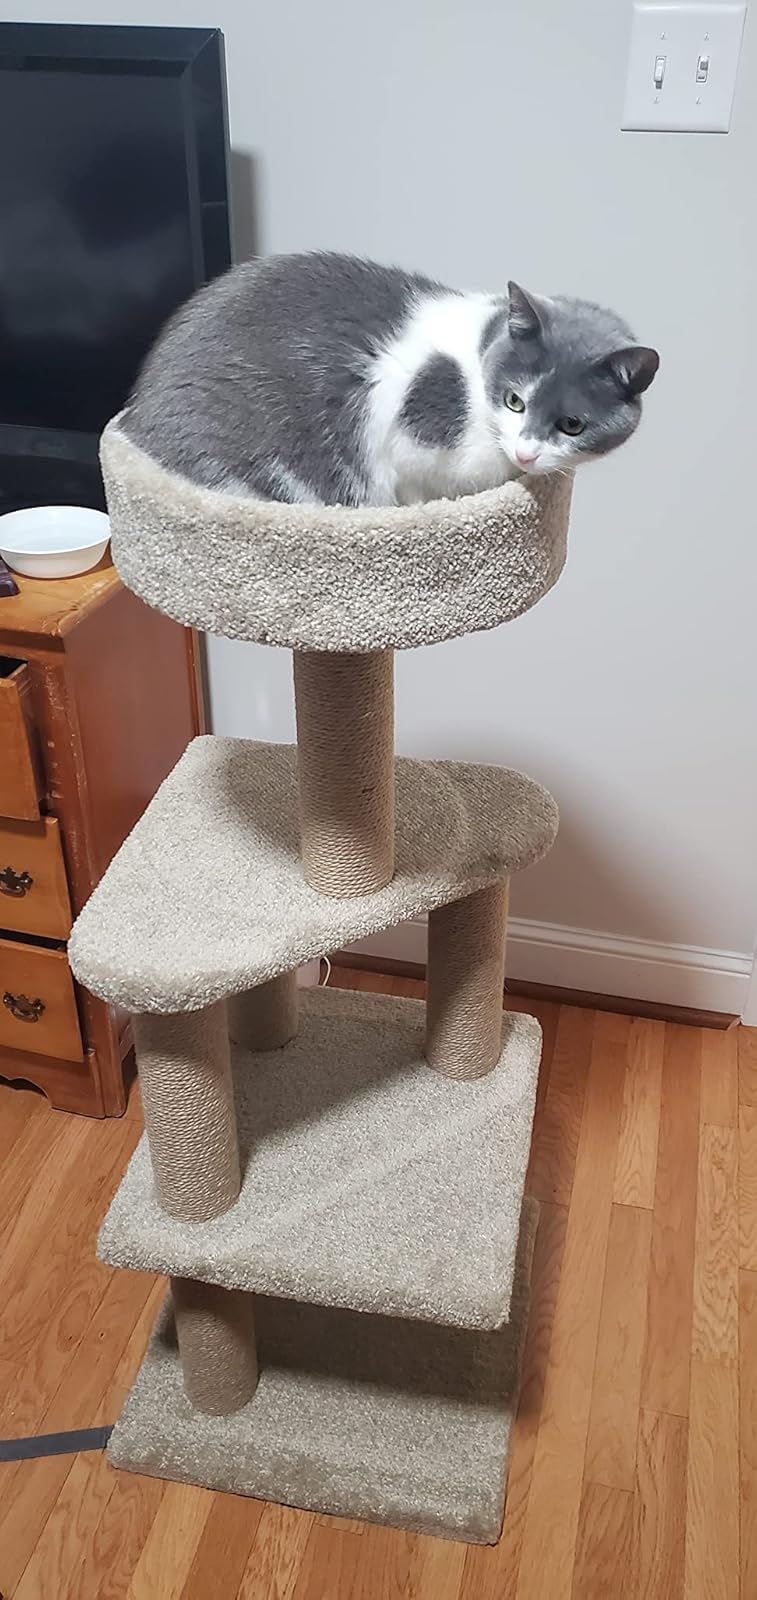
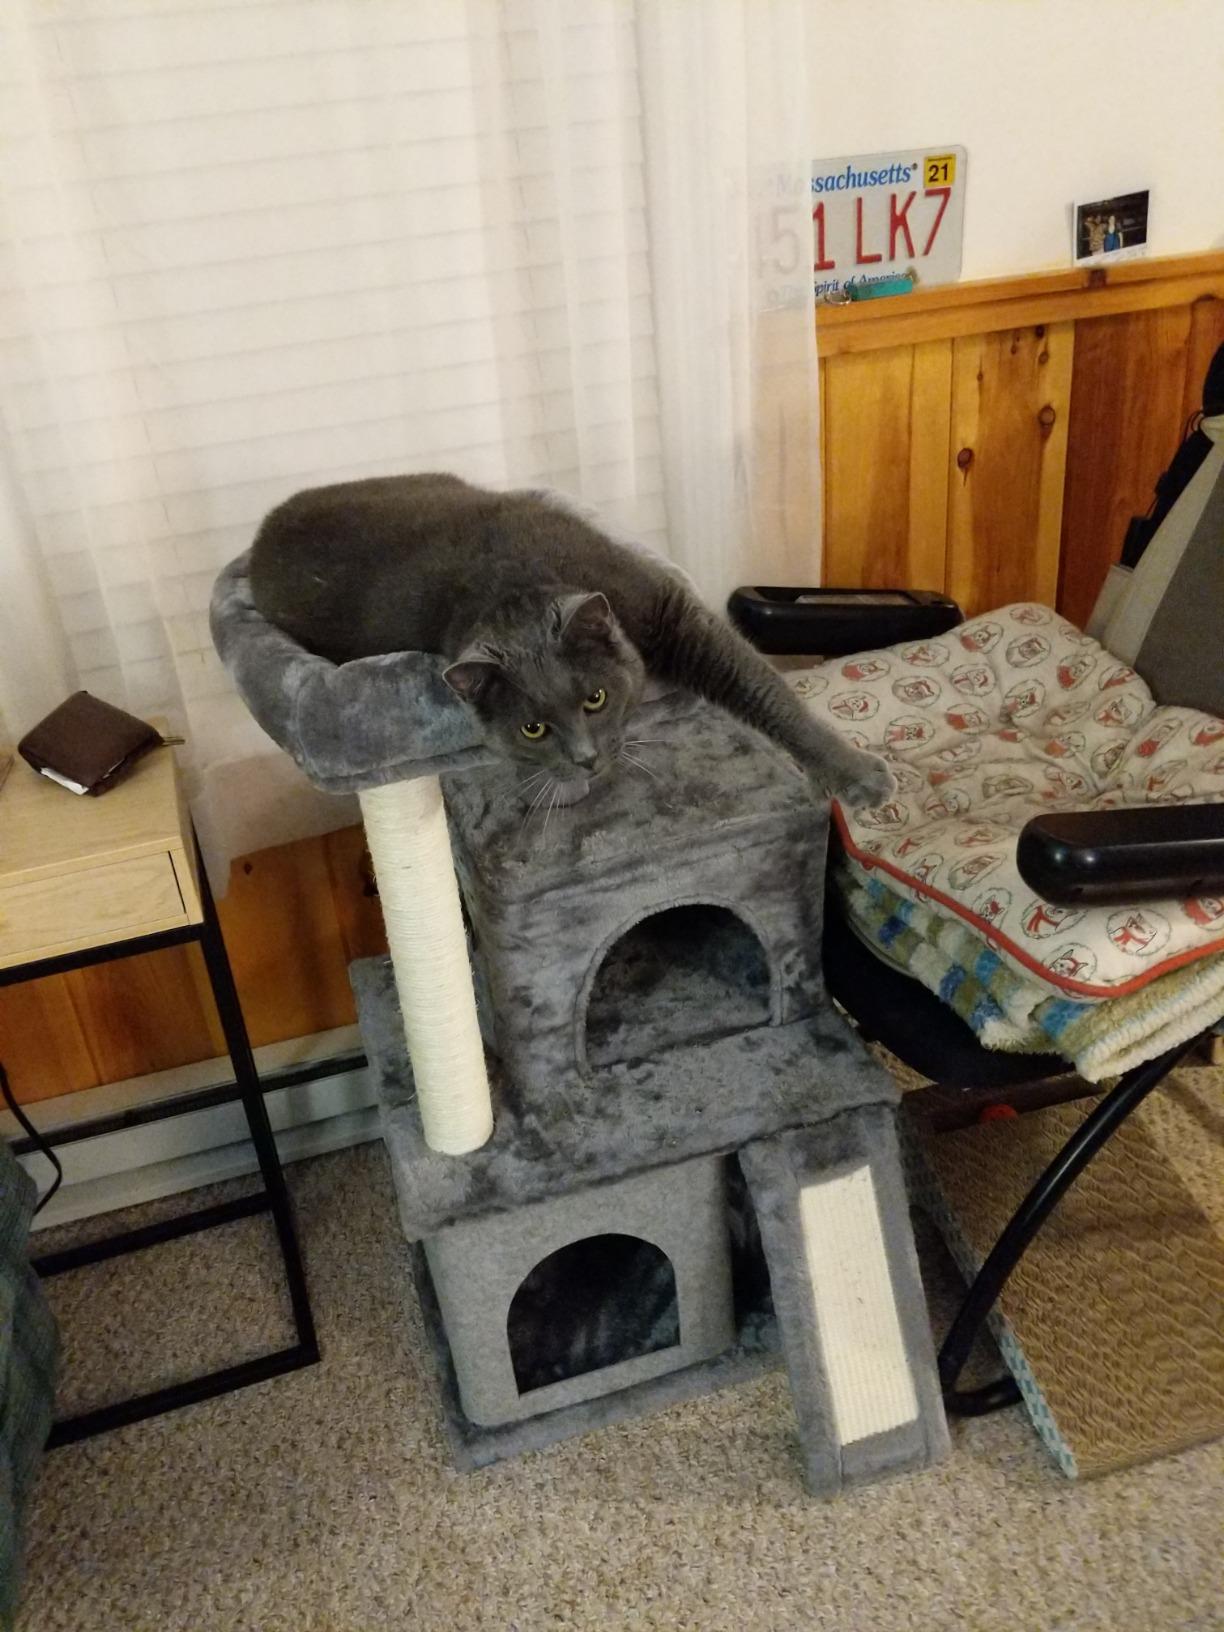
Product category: items_cat tree
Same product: no